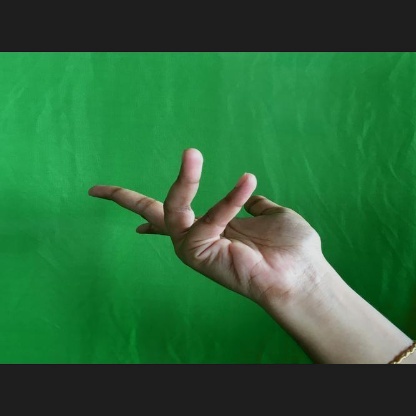
Mudra: Alapadmam